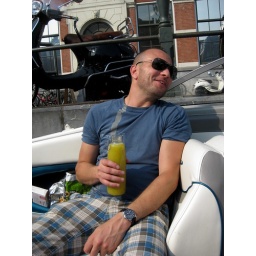
Hanging out near the flower market (Bloemenmarkt)